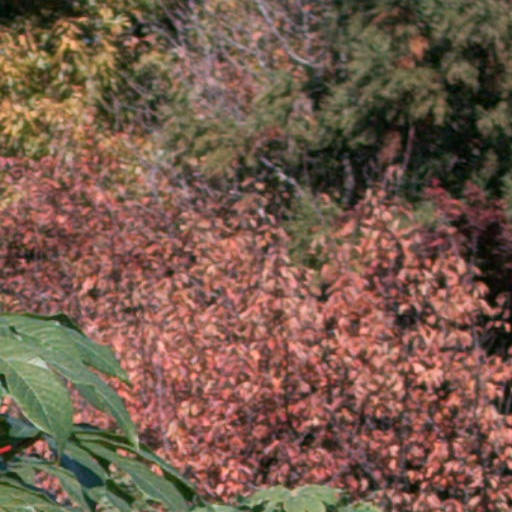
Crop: cassava